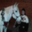
Label: horse